Yarra Glen, Victoria

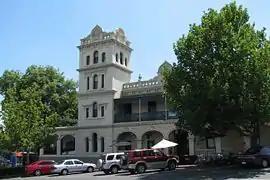
Grand Hotel

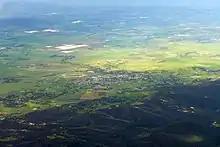
Aerial view of Yarra Glen

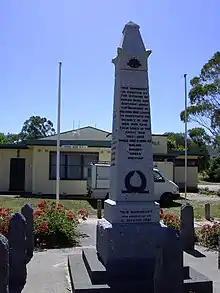
War memorial and hall

Yarra Glen is a town in Victoria, Australia, 55 km north-east from Melbourne's central business district, located within the Shire of Yarra Ranges local government area. Yarra Glen recorded a population of 3,012 at the .